Nuevo Cine Mexicano

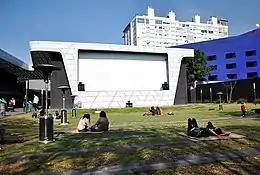
The new National film library building.

Nuevo Cine Mexicano, also referred to as New Mexican Cinema is a Mexican film movement started in the early 1990s. Filmmakers, critics, and scholars consider Nuevo Cine Mexicano a "rebirth" of Mexican cinema because of the production of higher-quality films. This rebirth led to high international praise as well as box-office success, unseen since the golden age of Mexican cinema of the 1930s to 1960s. The quality of Mexican films suffered in the decades following the golden age due in part to Mexican audiences watching more overseas films, especially Hollywood productions. This resulted in the rise of Mexican genres such as Luchador films, "sexicomedias" and ultimately the low-budget direct-to-video Mexploitation film.